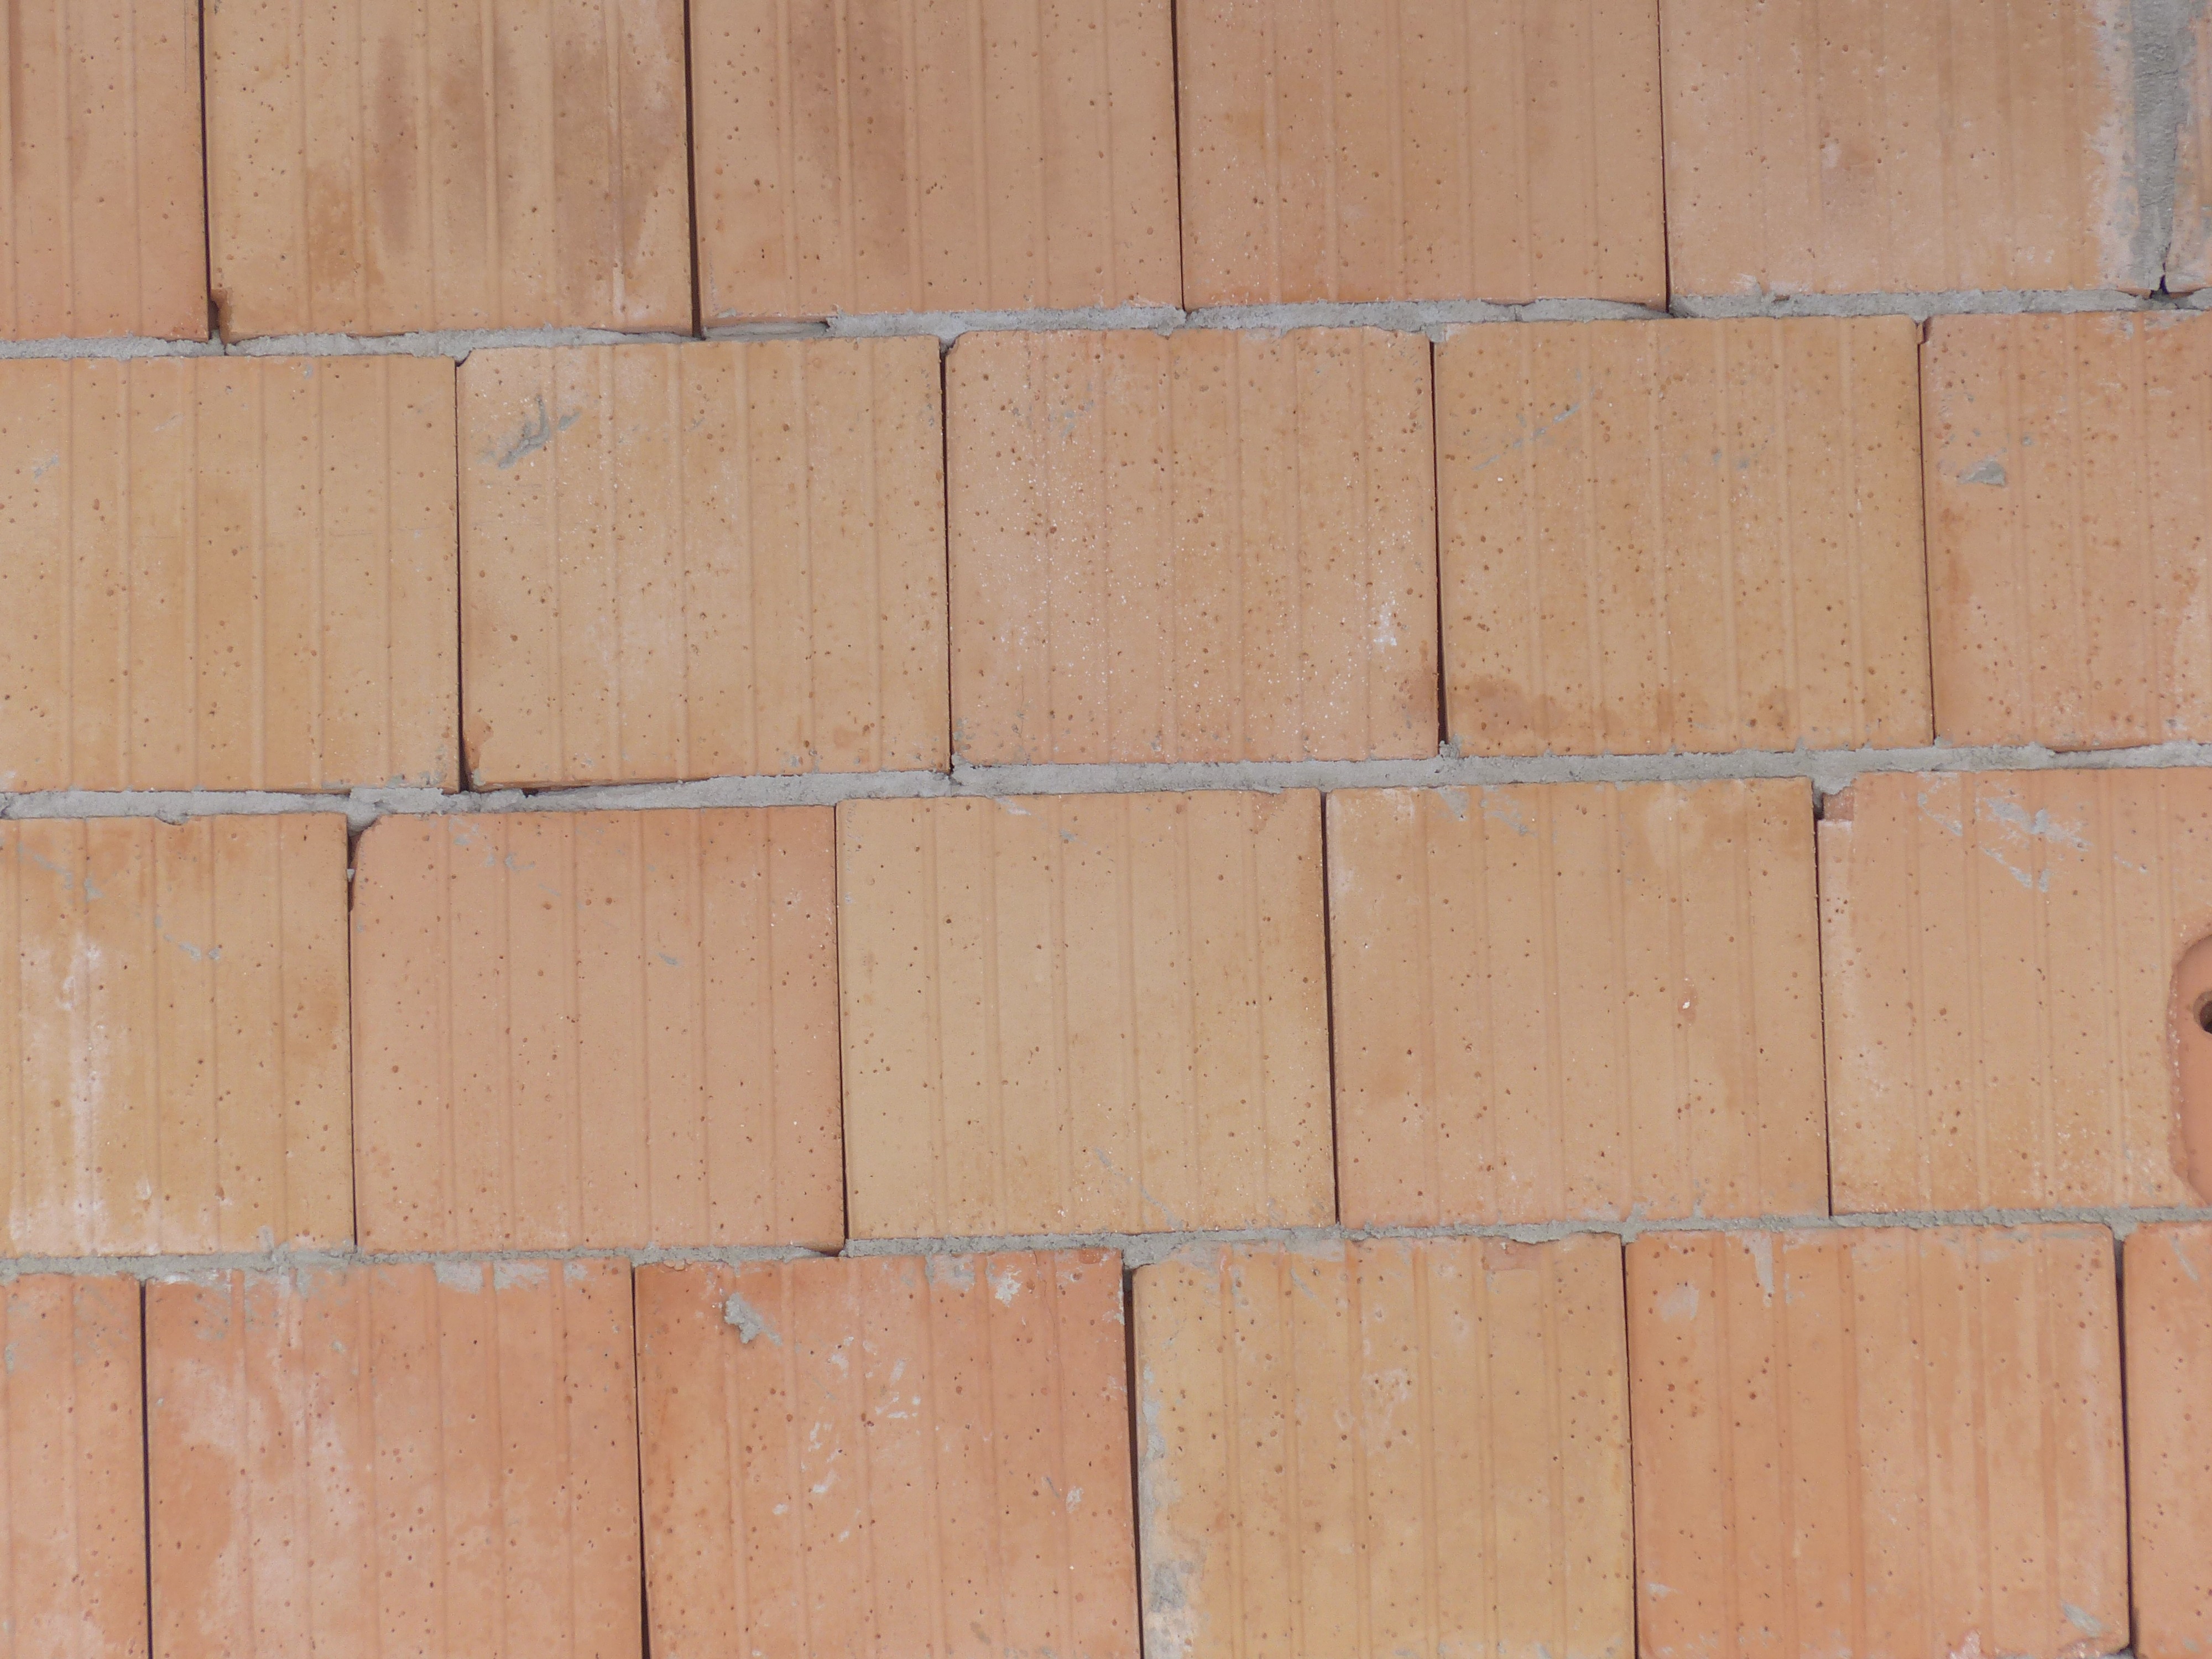
wood, floor, home, wall, tile, brick, lumber, shell, hardwood, new, raw, build, bricked, flooring, unshrouded, plywood, substantiate, wood flooring, laminate flooring, wood stain